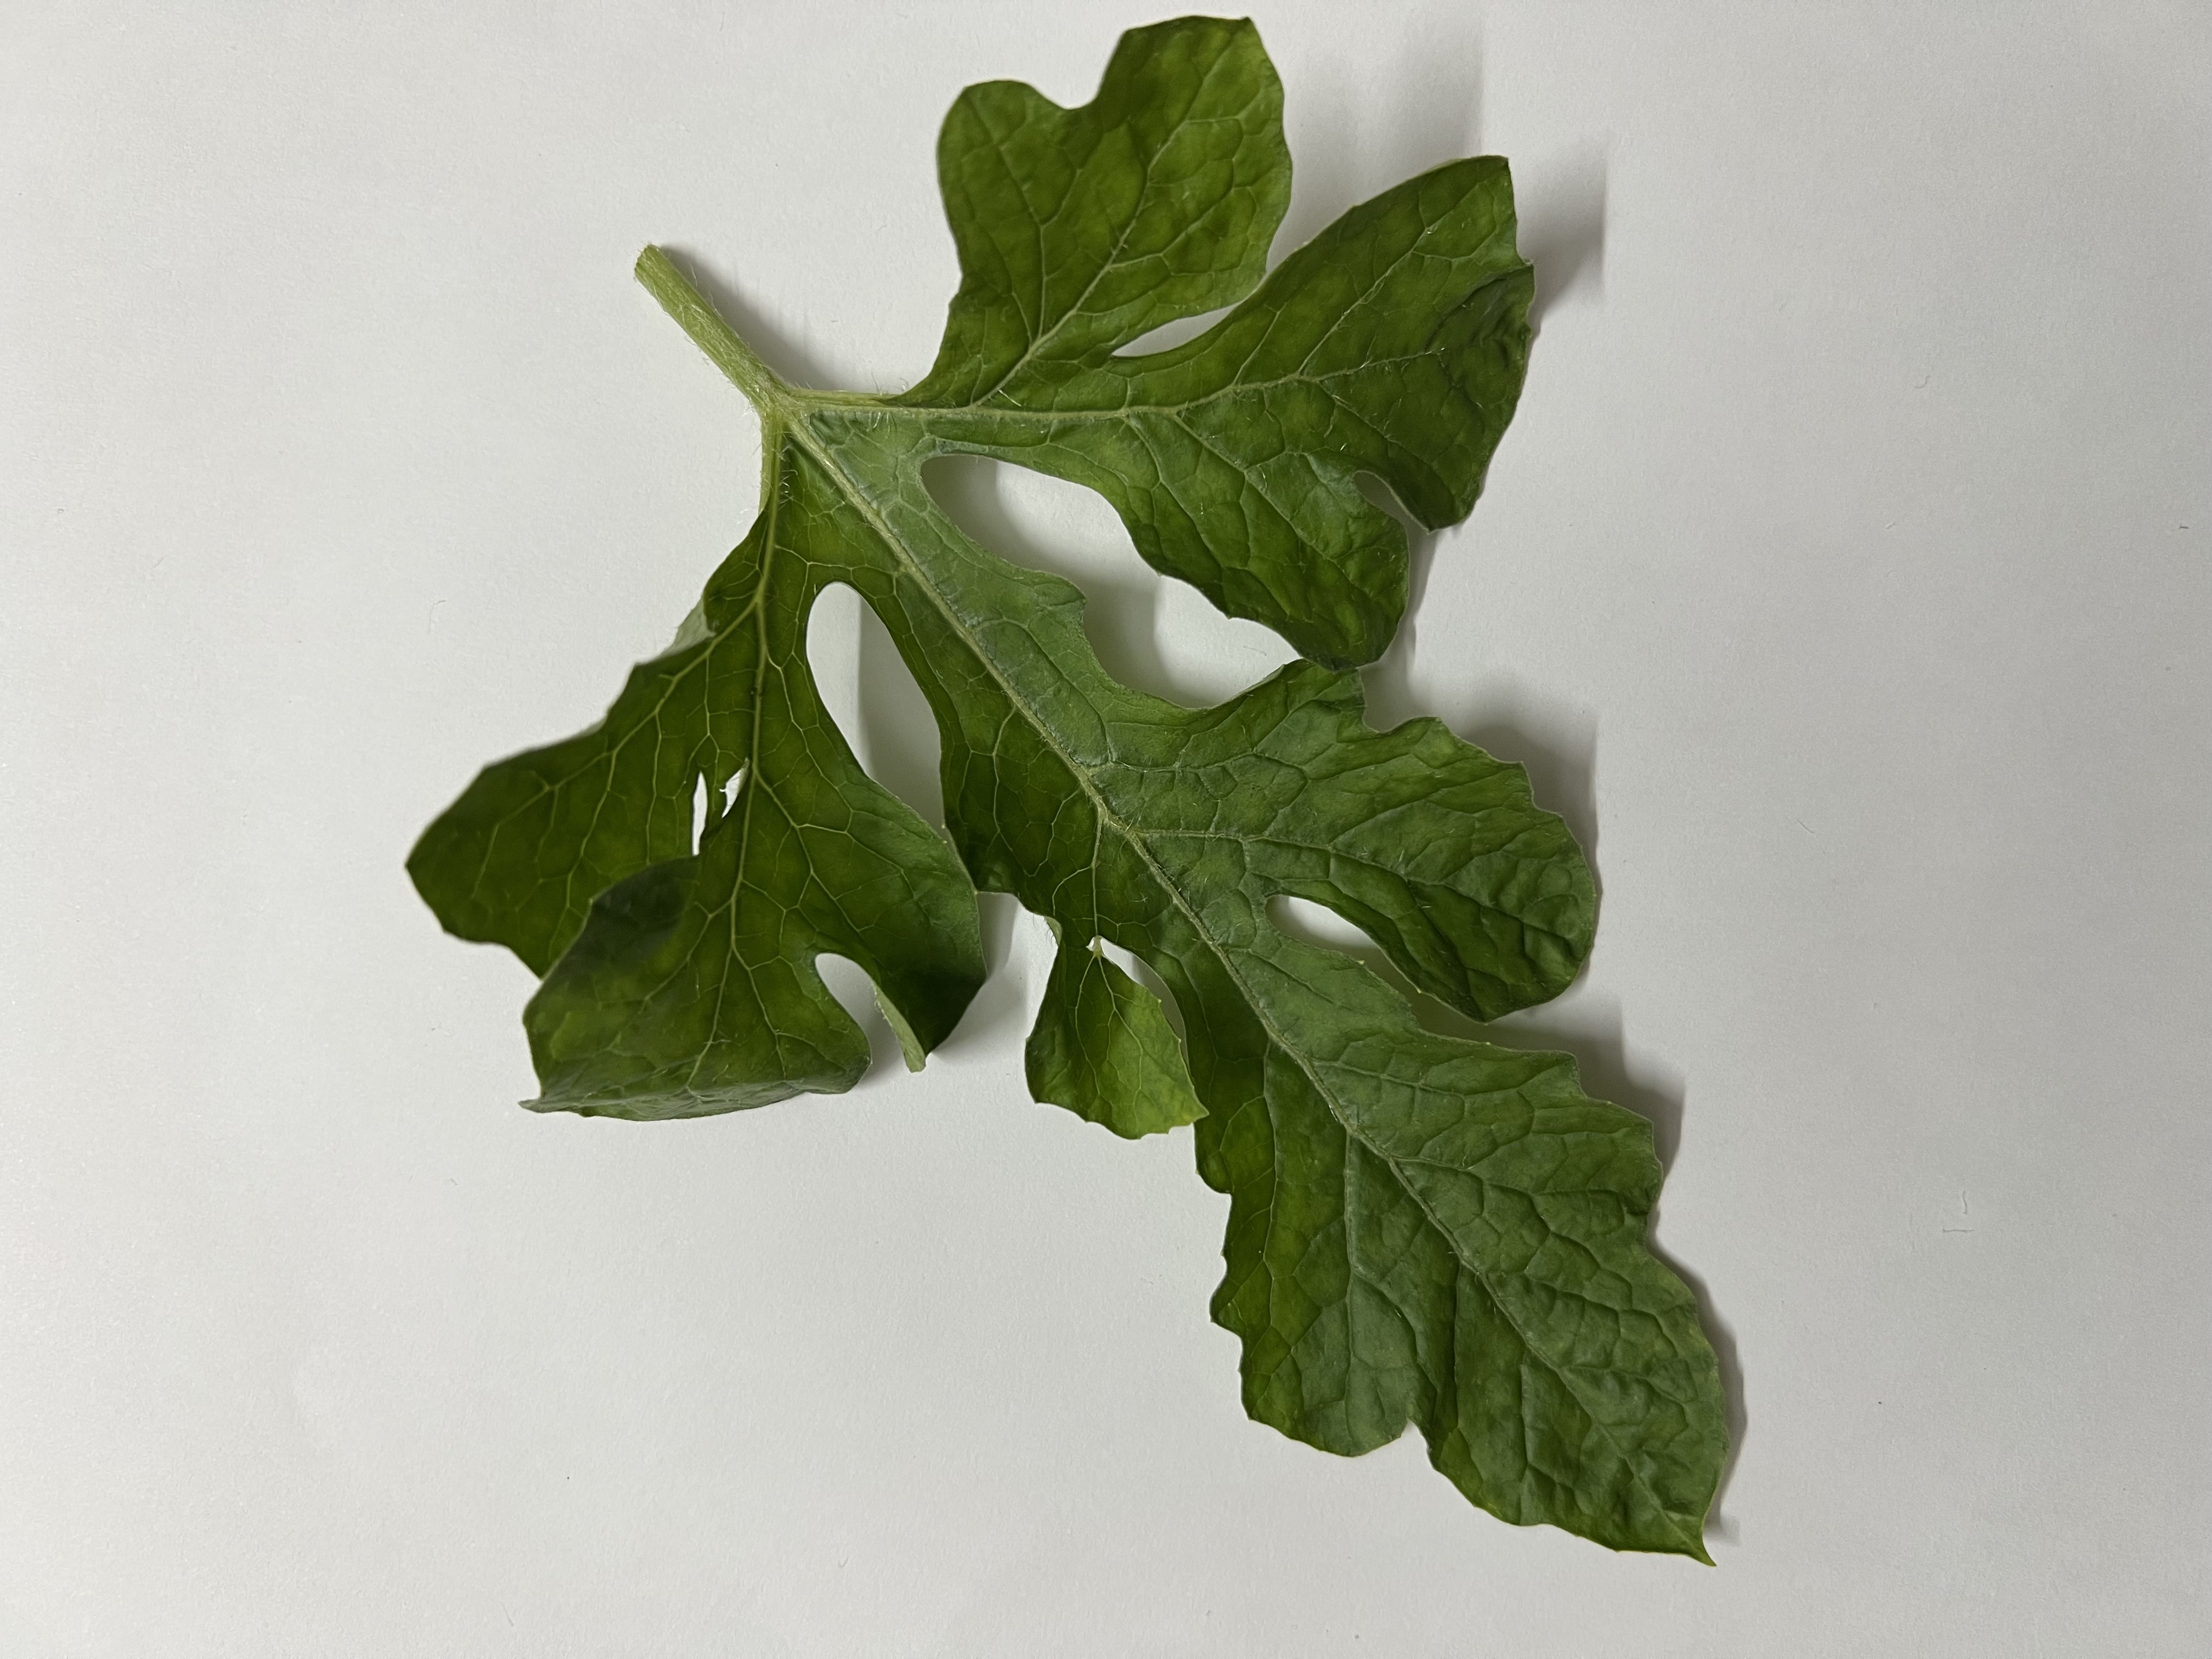
Label: Healthy